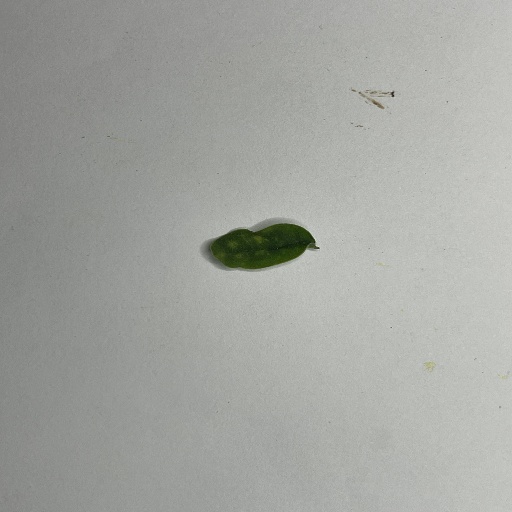
Species: Sojina
Leaf condition: Bacterial Spot